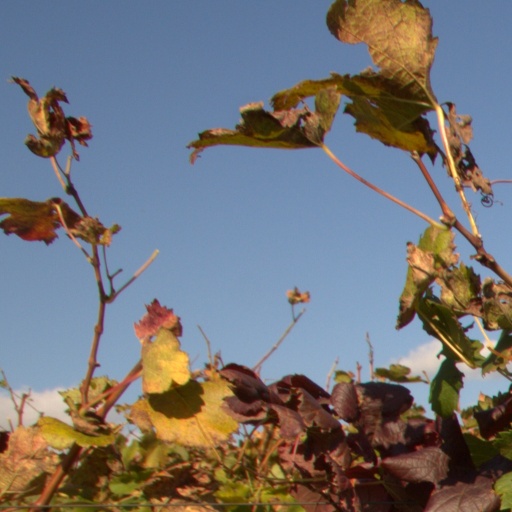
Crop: grape